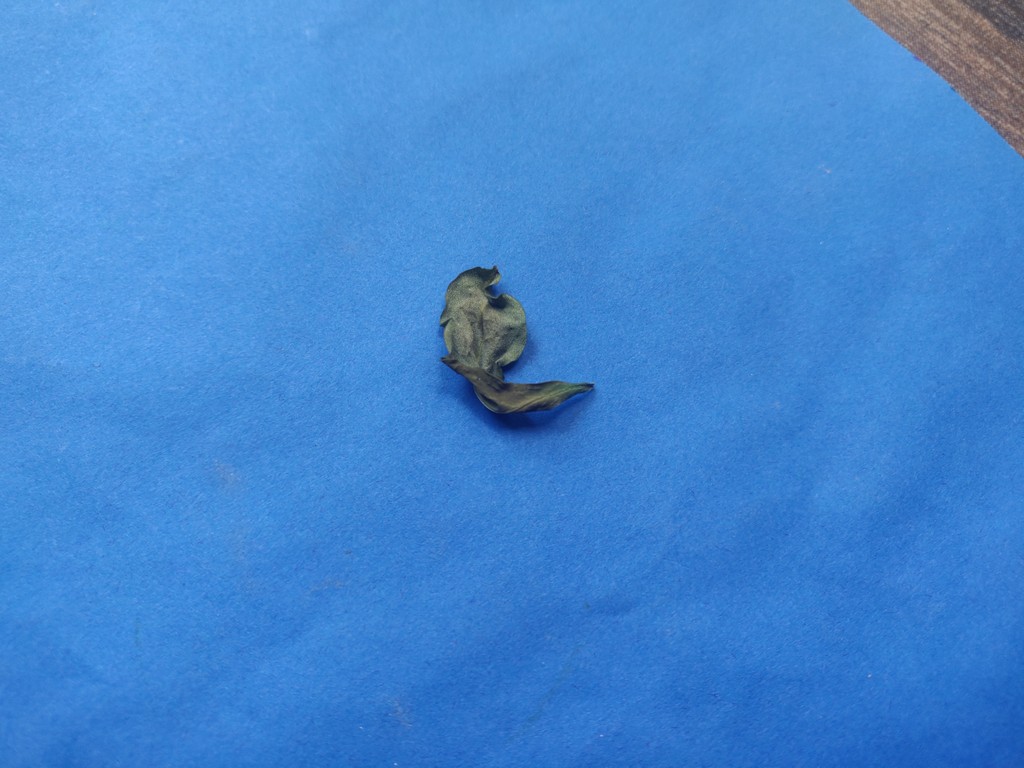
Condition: Dried
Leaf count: single
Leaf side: unknown